Jaffa Gate

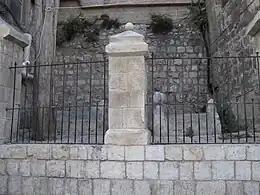
These two Ottoman tombs are attributed by a local legend to the architects of the Old City walls

After the destruction of Jerusalem and the killing or enslavement of its Jewish population by the Roman Empire in 132 CE, Emperor Hadrian had the city rebuilt as a Roman city called Aelia Capitolina, and a tall pillar in the plaza inside the Damascus Gate was the starting point for measurements to other cities, as indicated in the mosaic Madaba Map. This pillar appears to have fallen or been demolished during the Byzantine period.